Koupalu

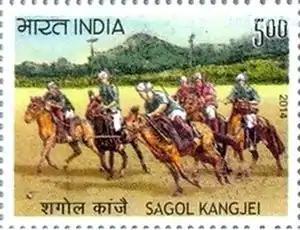
God Koupalu is one of the 14 players of polo (Sagol Kangjei) in Meitei mythology

Koupalu is a primordial deity in Sanamahism. He is the protector of the Meiteis, guardian of the North West direction and the founder of Meitei civilization. He lives on the summit of Mount Koubru.